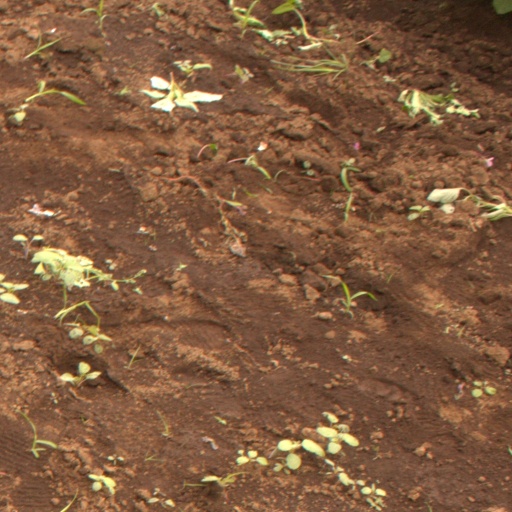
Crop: soybean